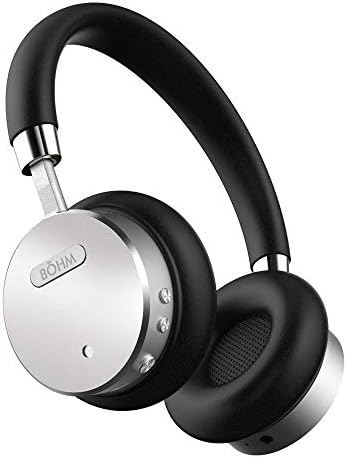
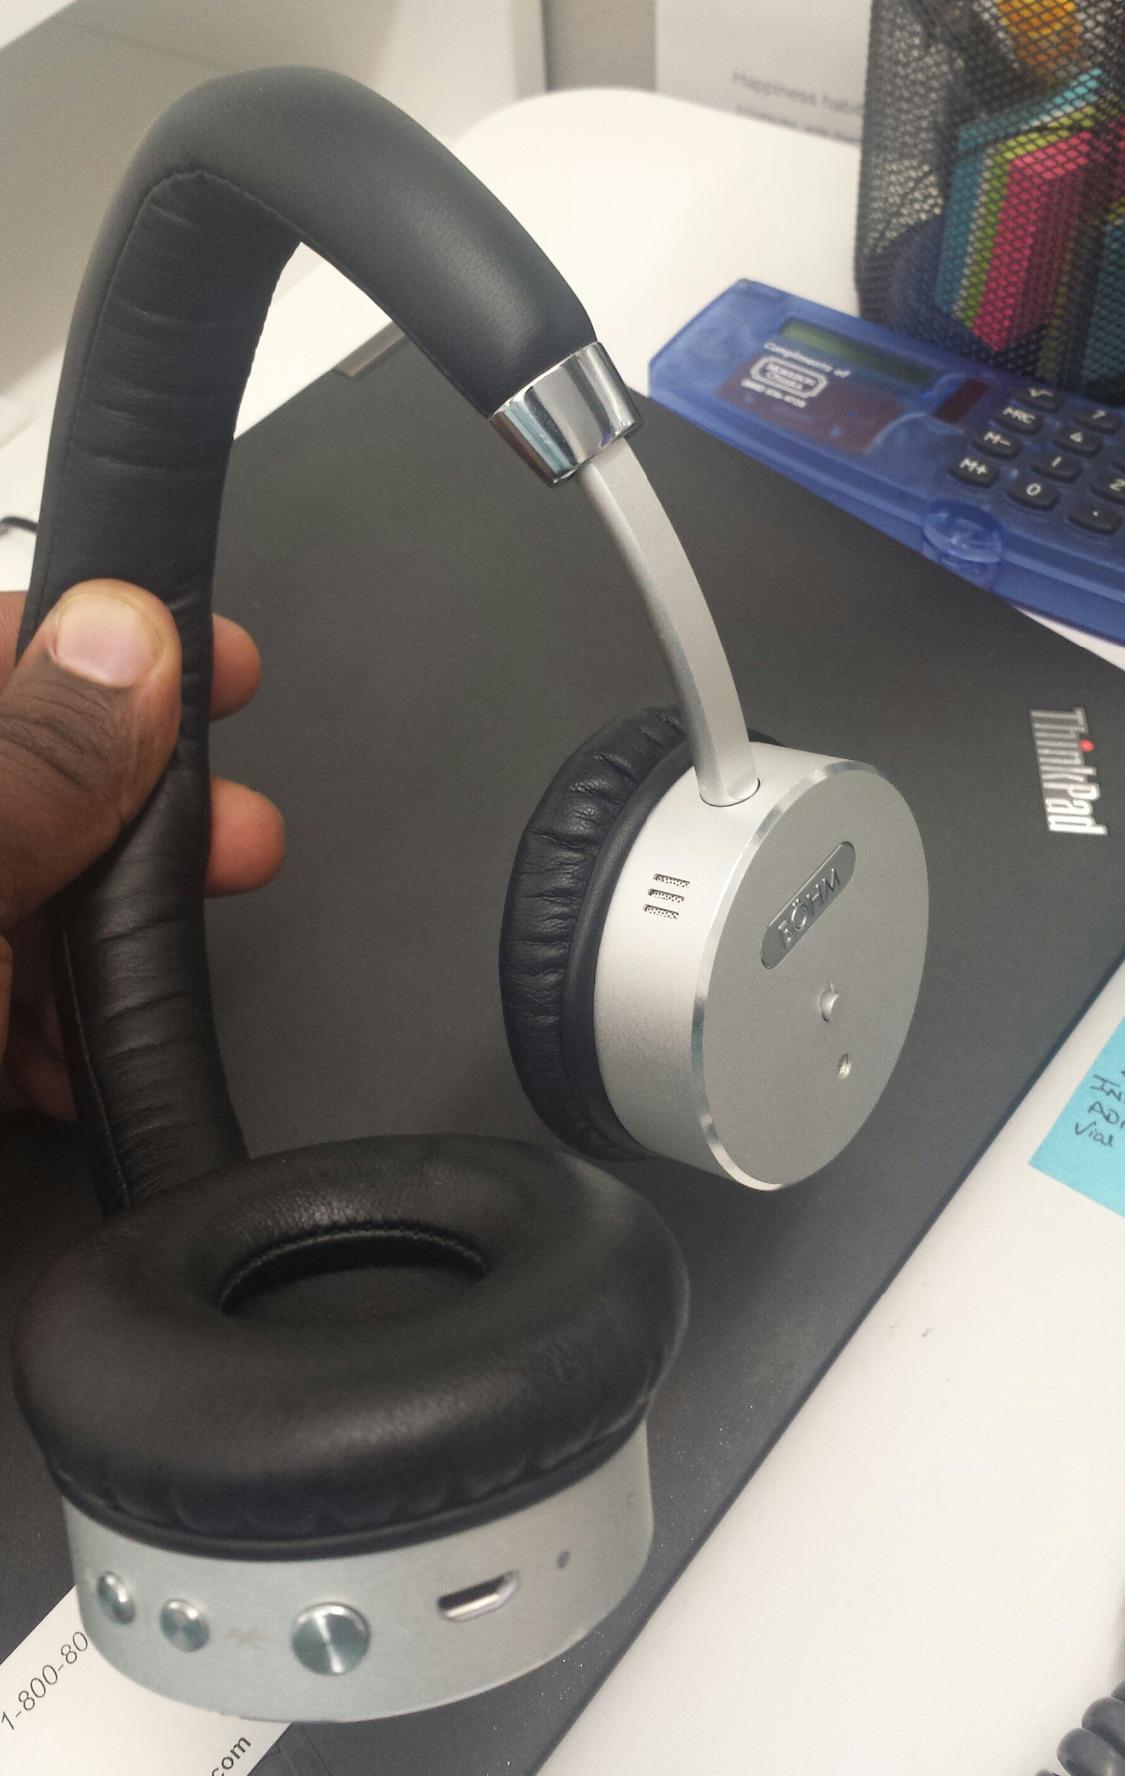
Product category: headphones
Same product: yes